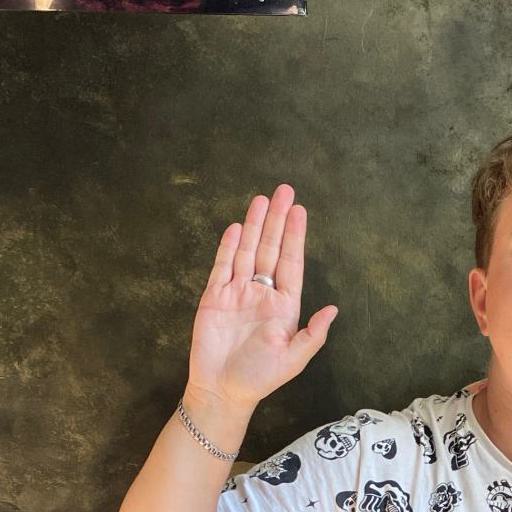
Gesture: stop